Produce Terminal Cold Storage Company Building

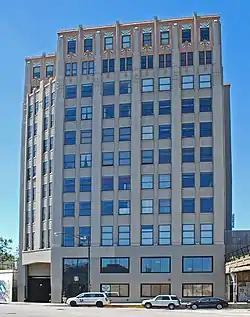

The Produce Terminal Cold Storage Company Building is a historic refrigerated warehouse at 1550 South Blue Island Avenue in the Near West Side neighborhood of Chicago, Illinois. Built in 1928–29, the warehouse was the largest cold storage facility in Chicago when it opened. As Chicago was a major shipping and transportation hub, refrigerated storage played a key role in preserving perishable goods so they could be sold year-round. Architects H. Peter Henschien, a designer of refrigerated facilities, and Robert J. McLaren designed the Art Deco building. The top two stories of the eleven-story building feature extensive terra cotta and tile ornamentation, including chevrons, Egyptian-inspired colonettes, and a dentillated cornice with cymatium molding. In addition to its extensive refrigerated space, the interior plan also included processing and office space, improving efficiency and lowering costs for the building's tenants.